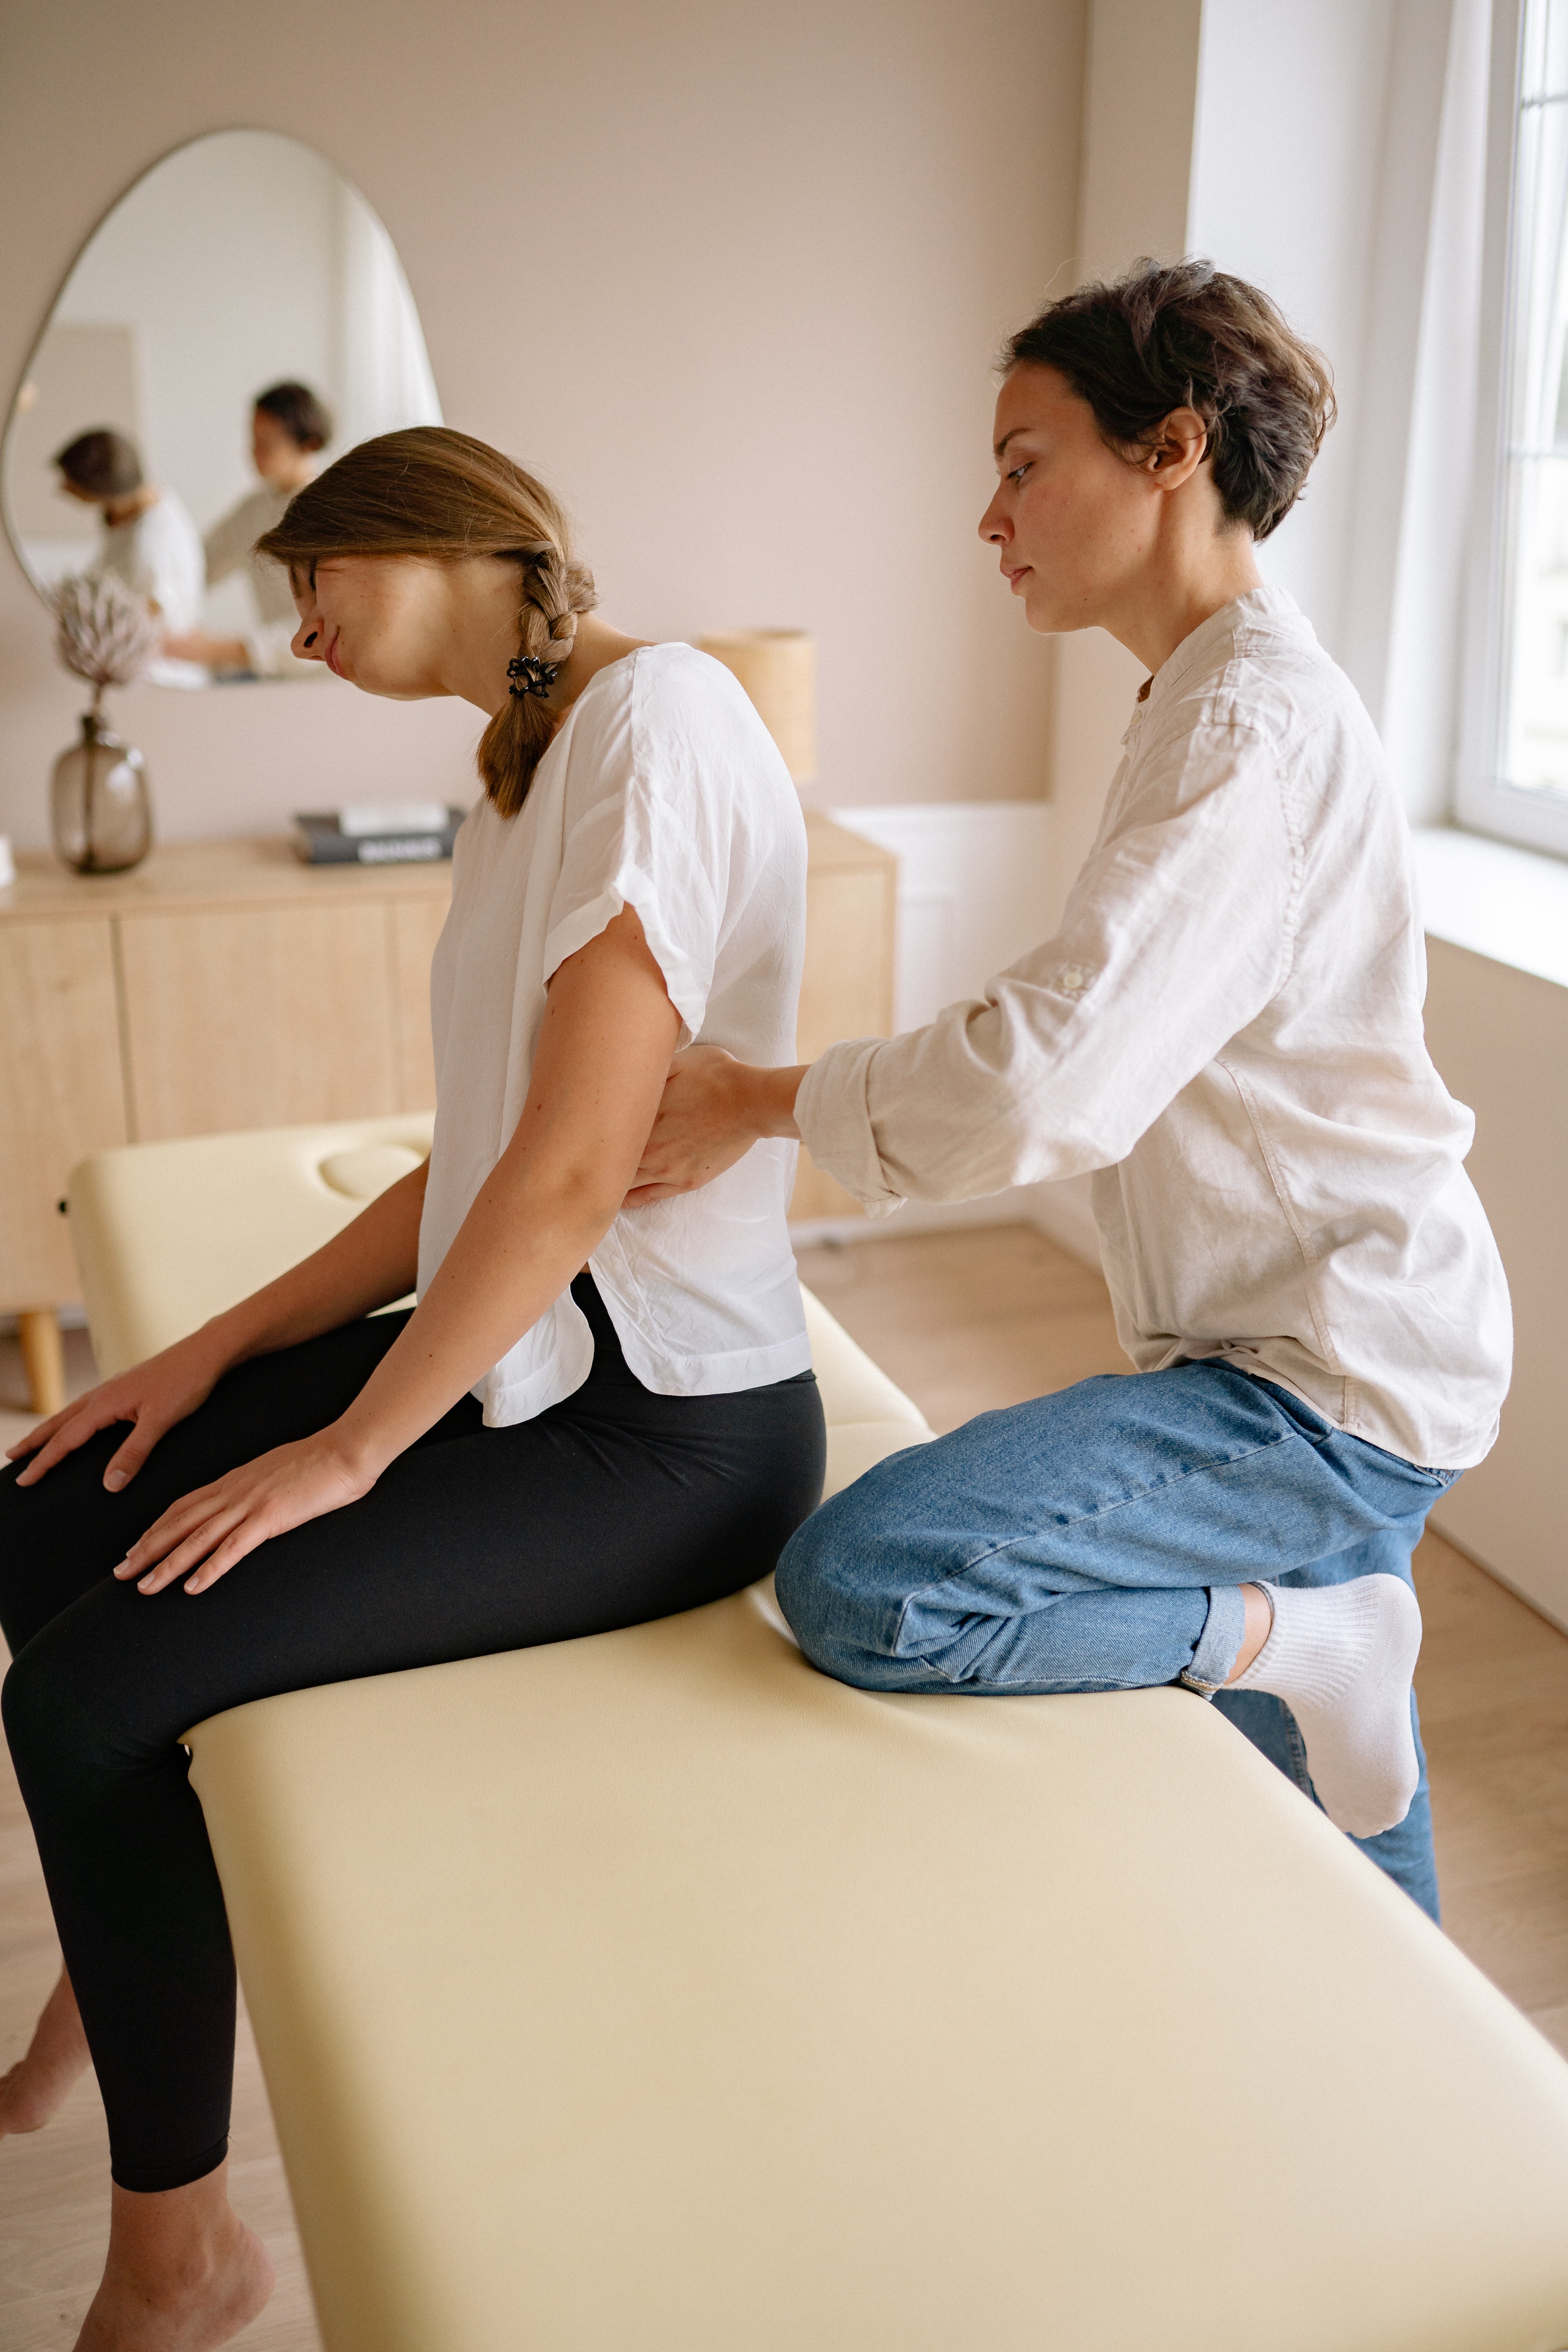
black leggings, leggings, barefooted, comfort, knee, elbow, wrist, foot, barefoot, therapy, abdomen, hip, exercise, balance, stomach, Active pants